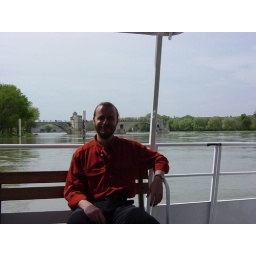
ferry boat in front of the famous bridge